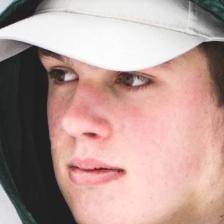
Label: faces